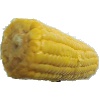
Label: corn